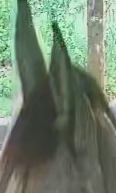
Face region: ears (position_of_ears)
Pain indicator: not_present